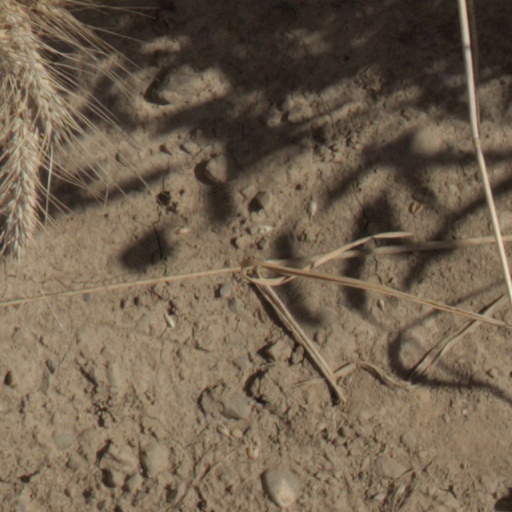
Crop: wheat